Sky position (RA, Dec in degrees): 229.645, -1.629
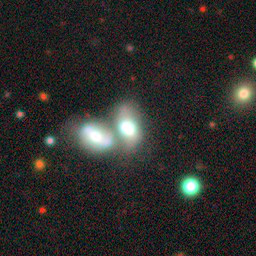
Galaxy morphology: Merging Galaxies